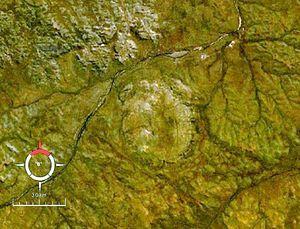
Le cratère de Foelsche est une structure d'impact érodée correspondant à un cratère causé par une météorite, situé à 85 km au sud-ouest de Borroloola dans le Territoire du Nord en Australie.